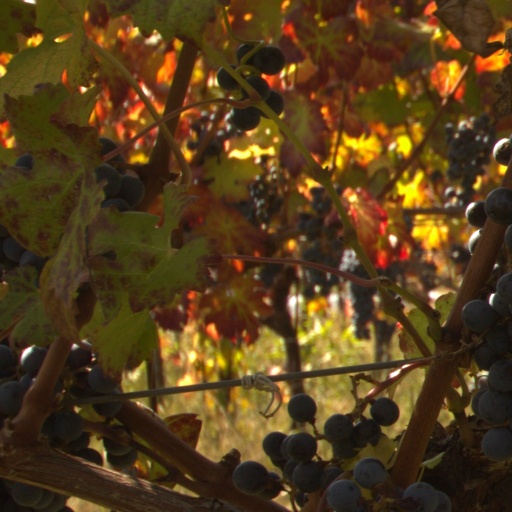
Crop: grape